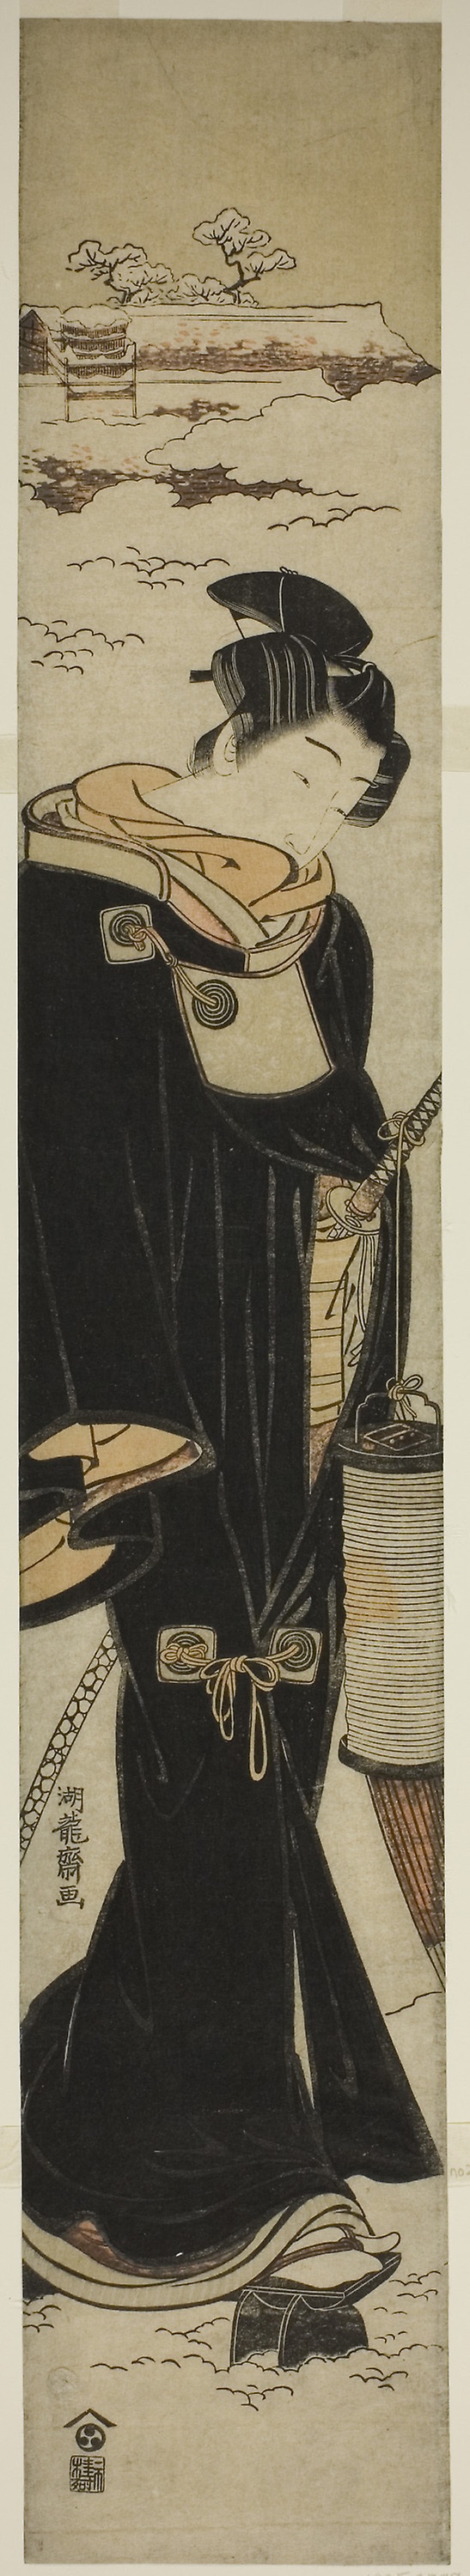
illustration, art, modern art, painting